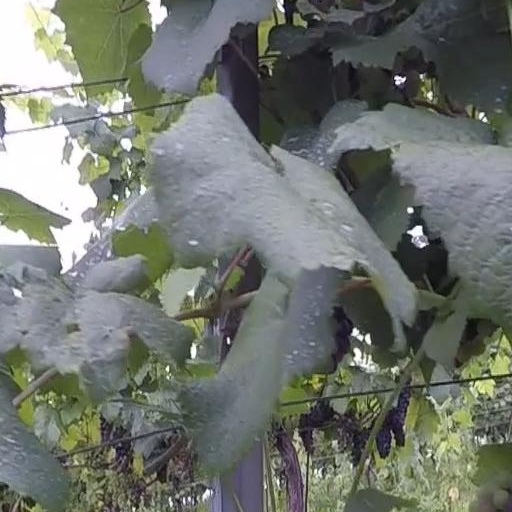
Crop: grape